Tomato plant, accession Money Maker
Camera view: bottom (45 deg); turntable rotation: 210 degrees
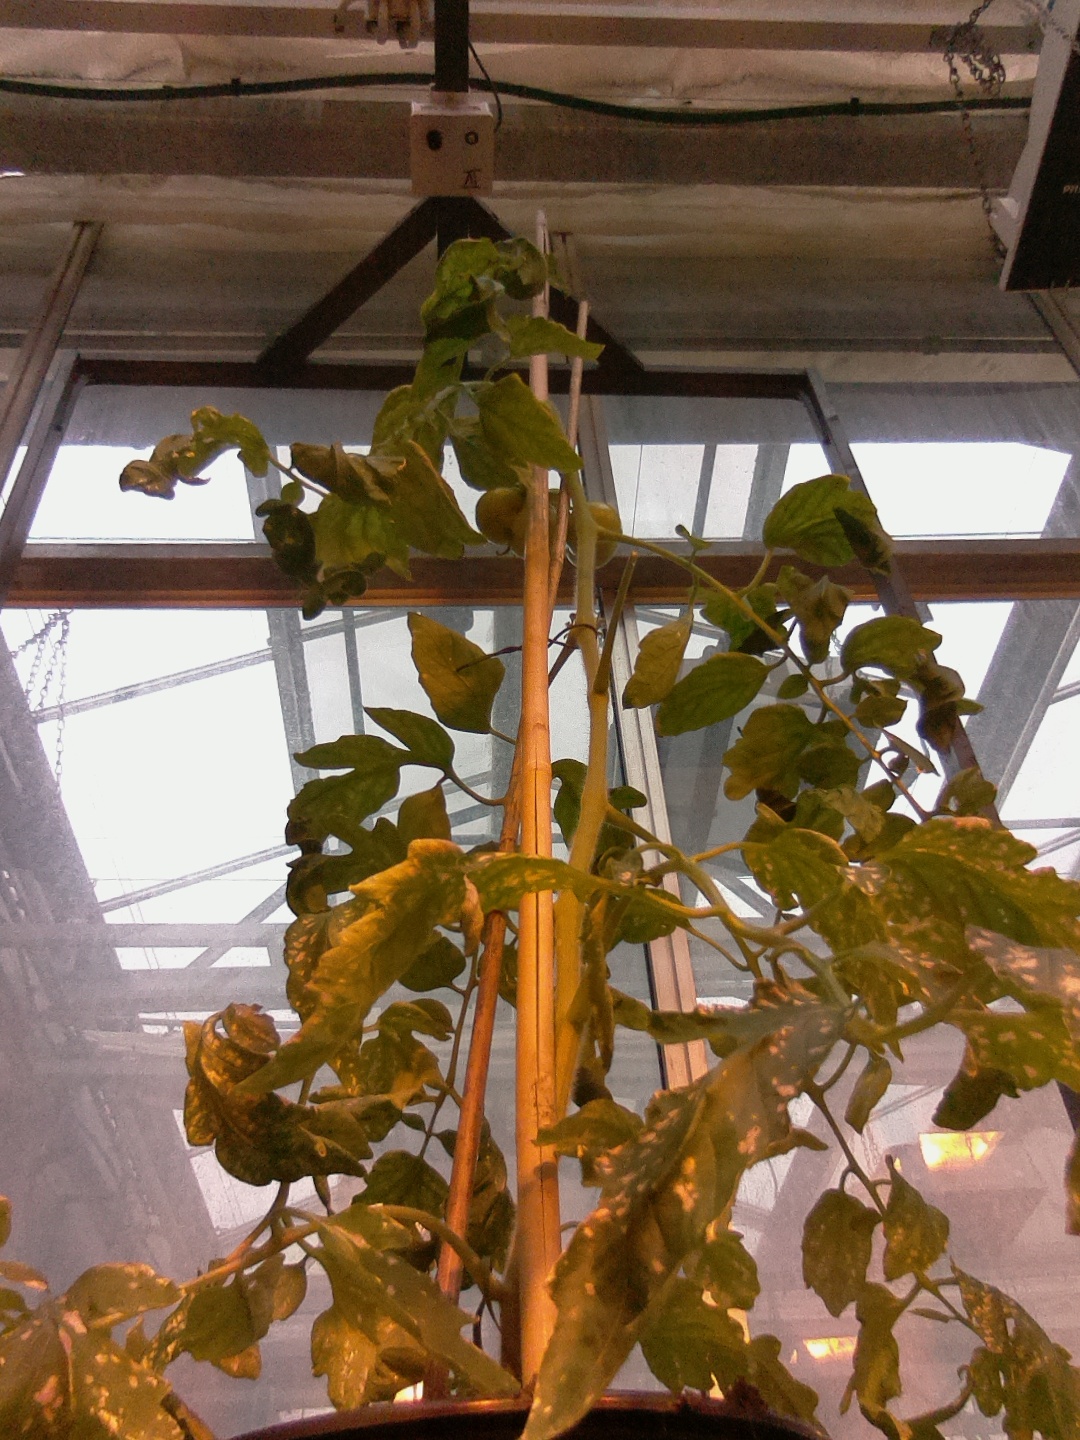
BBCH growth stage 75: 50%-60% of final fruit size